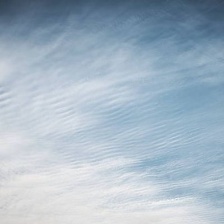
Cloud type: Cirrostratus